Operation Serval

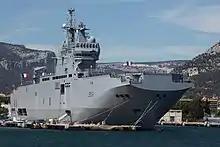
The , an amphibious assault ship and helicopter carrier of the French Navy.

The French Navy deployed five Breguet Atlantic long-range reconnaissance aircraft operating from Dakar in Senegal and transported two companies of the 92nd Infantry Regiment along with their equipment and military materiel on the amphibious assault ship from Toulon to Dakar in Senegal. "Dixmude" was escorted on her journey by the corvette "Lieutenant de vaisseau Le Hénaff".